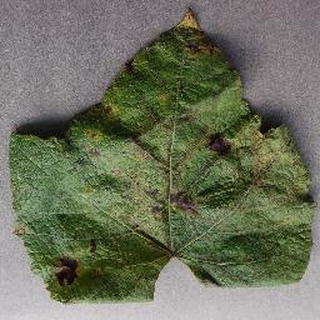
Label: grape_leaf_blight